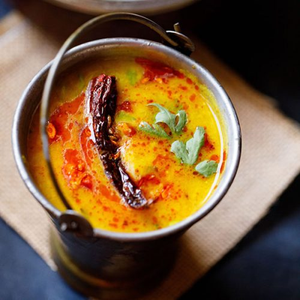
Dish: dal